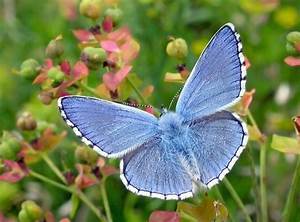
Label: farfalla